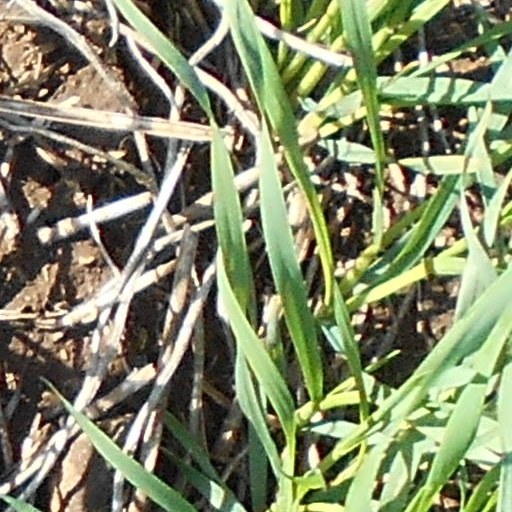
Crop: wheat